Luis Jayme

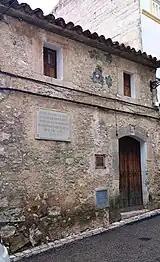
The birthplace of Luis Jayme in Sant Joan (Mallorca) in 2014

Born at the farm Son Baró in the village of Sant Joan, Majorca, an island in the Spanish West Mediterranean. Jayme acquired his earliest schooling from the local parish priest. At the age of fifteen, Jayme entered the convent school in San Bernardino, where Fray Junípero Serra had studied some years earlier. On September 27, 1760, Jayme was admitted to the Franciscan Order, in the Convento de Santa Maria de Los Angeles de Jesus. Following a year of strict seclusion and rigorous discipline, Jayme solemnly promised to observe the rule of the Friars Minor for the rest of his earthly lifespan; he was known as Fray Luis since then. The friar conducted his theological studies at the Convento de San Francisco (Palma de Mallorca) and was ordained to the priesthood on December 22, 1764.